2008–09 Pittsburgh Penguins season

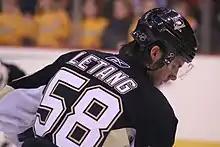
Kristopher Letang prior to a game

Therrien named Jordan Staal and Matt Cooke December's alternate captains. "I think it's important for our young group to try to extend the leadership group," the coach said of the decision. A survey by Turnkey Sports & Entertainment released on December 2 that surveyed fans of all 122 NFL, NBA, NHL and MLB teams ranked the Penguins eighth. The survey consisted of 21 categories such as entertainment value, commitment to winning, ticket value and likeability of the players and owners. Ranked 20th in the same poll in 2007, the Penguins were the second-ranked NHL team, behind the Detroit Red Wings. The Penguins began the month with seven games in eleven days in which they were 2–4–1. As of December 10, Crosby and Malkin continued to lead the league in points as well as leading voting for the All-Star Game in Montreal. On December 11, after losing three consecutive games, Petr Sykora and Pascal Dupuis each scored their first career hat-tricks in a 9–2 victory over the New York Islanders in Pittsburgh. It was the seventh time in the Penguins' history that two players scored a hat-trick in the same game, the first since 1993.